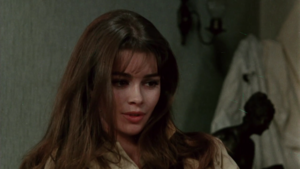
Astrid Heeren est une actrice allemande née le 29 janvier 1940 à Mannheim en Allemagne. Elle a joué en particulier le rôle de Gwen dans L'Affaire Thomas Crown et le rôle de Thérèse dans Un château en enfer.